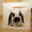
Label: rabbit